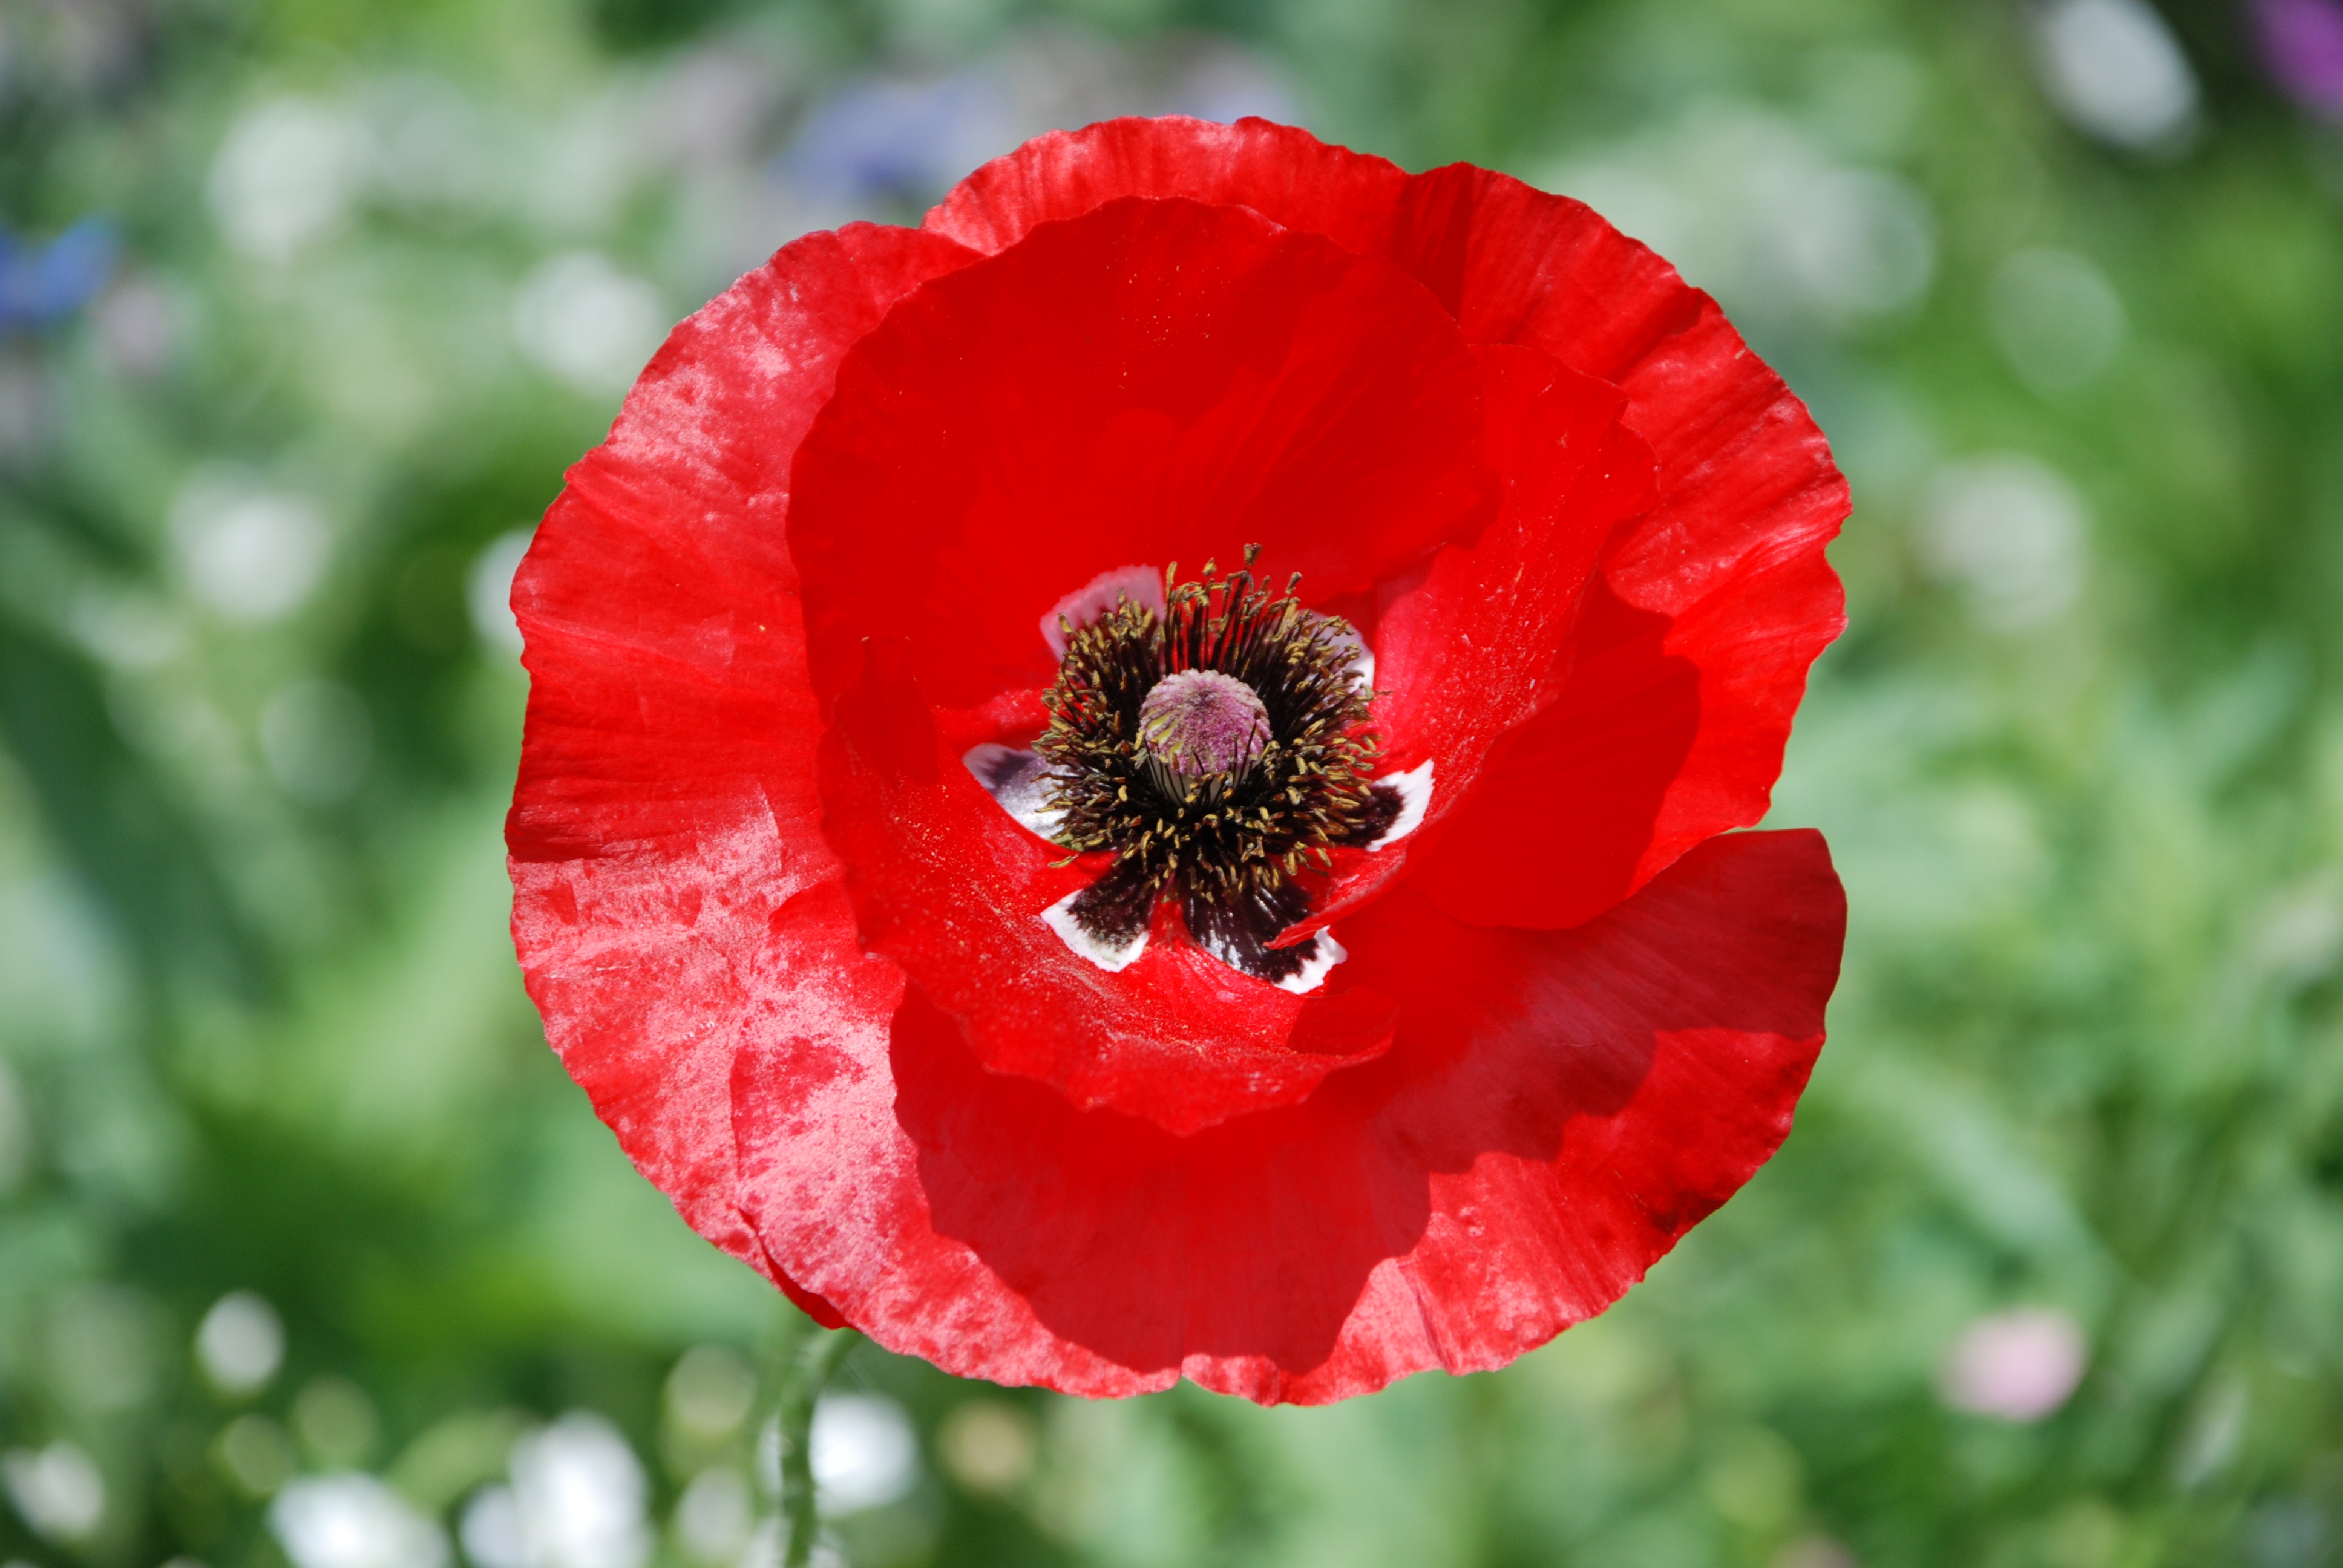
nature, blossom, plant, flower, petal, bloom, red, botany, flora, wildflower, poppy, coquelicot, macro photography, flowering plant, annual plant, plant stem, land plant, poppy family